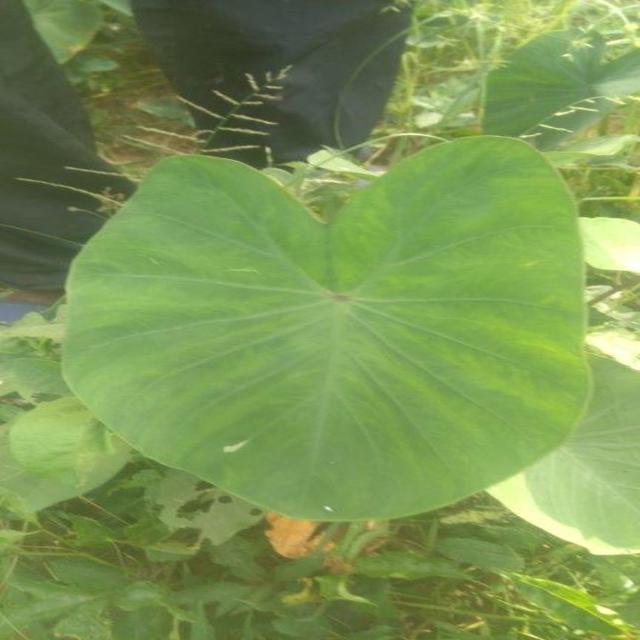
Label: Healthy